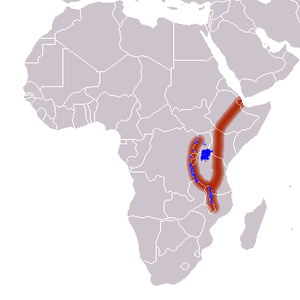
Vandabe-hypotesen / Hypotesen
Great Rift Valley i Østafrika, central i menneskets udvikling.
"Vandabe-hypotesen, alternativt vandabe-teorien, på engelsk også aquatic ape hypothesis, er en grænseteori om menneskets evolution, der postulerer, at en række af menneskets bygningstræk er tilpasset en semiakvatisk tilværelse med oprindelse i Afrika. Den britiske biolog og oceanograf sir Alister Hardy fremlagde i en artikel i 1960 den idé, at artens evolutionshistorie kunne være nært knyttet til vand. Siden har den britiske forfatter Elaine Morgan videreudviklet og populariseret idéen i en række artikler og bøger, blandt andre ""The Descent of Woman"", ""The Scars of Evolution"" og ""The Aquatic Ape Hypothesis"".